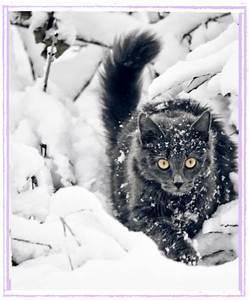
cat